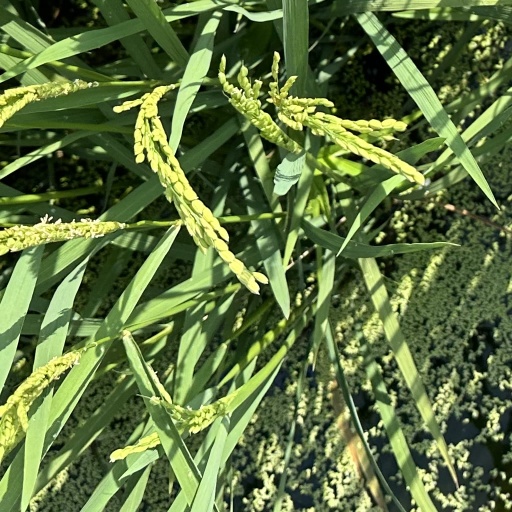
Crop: rice